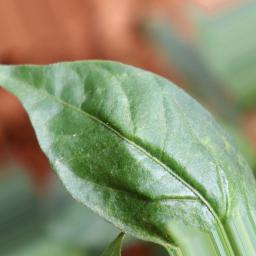
Label: healthy